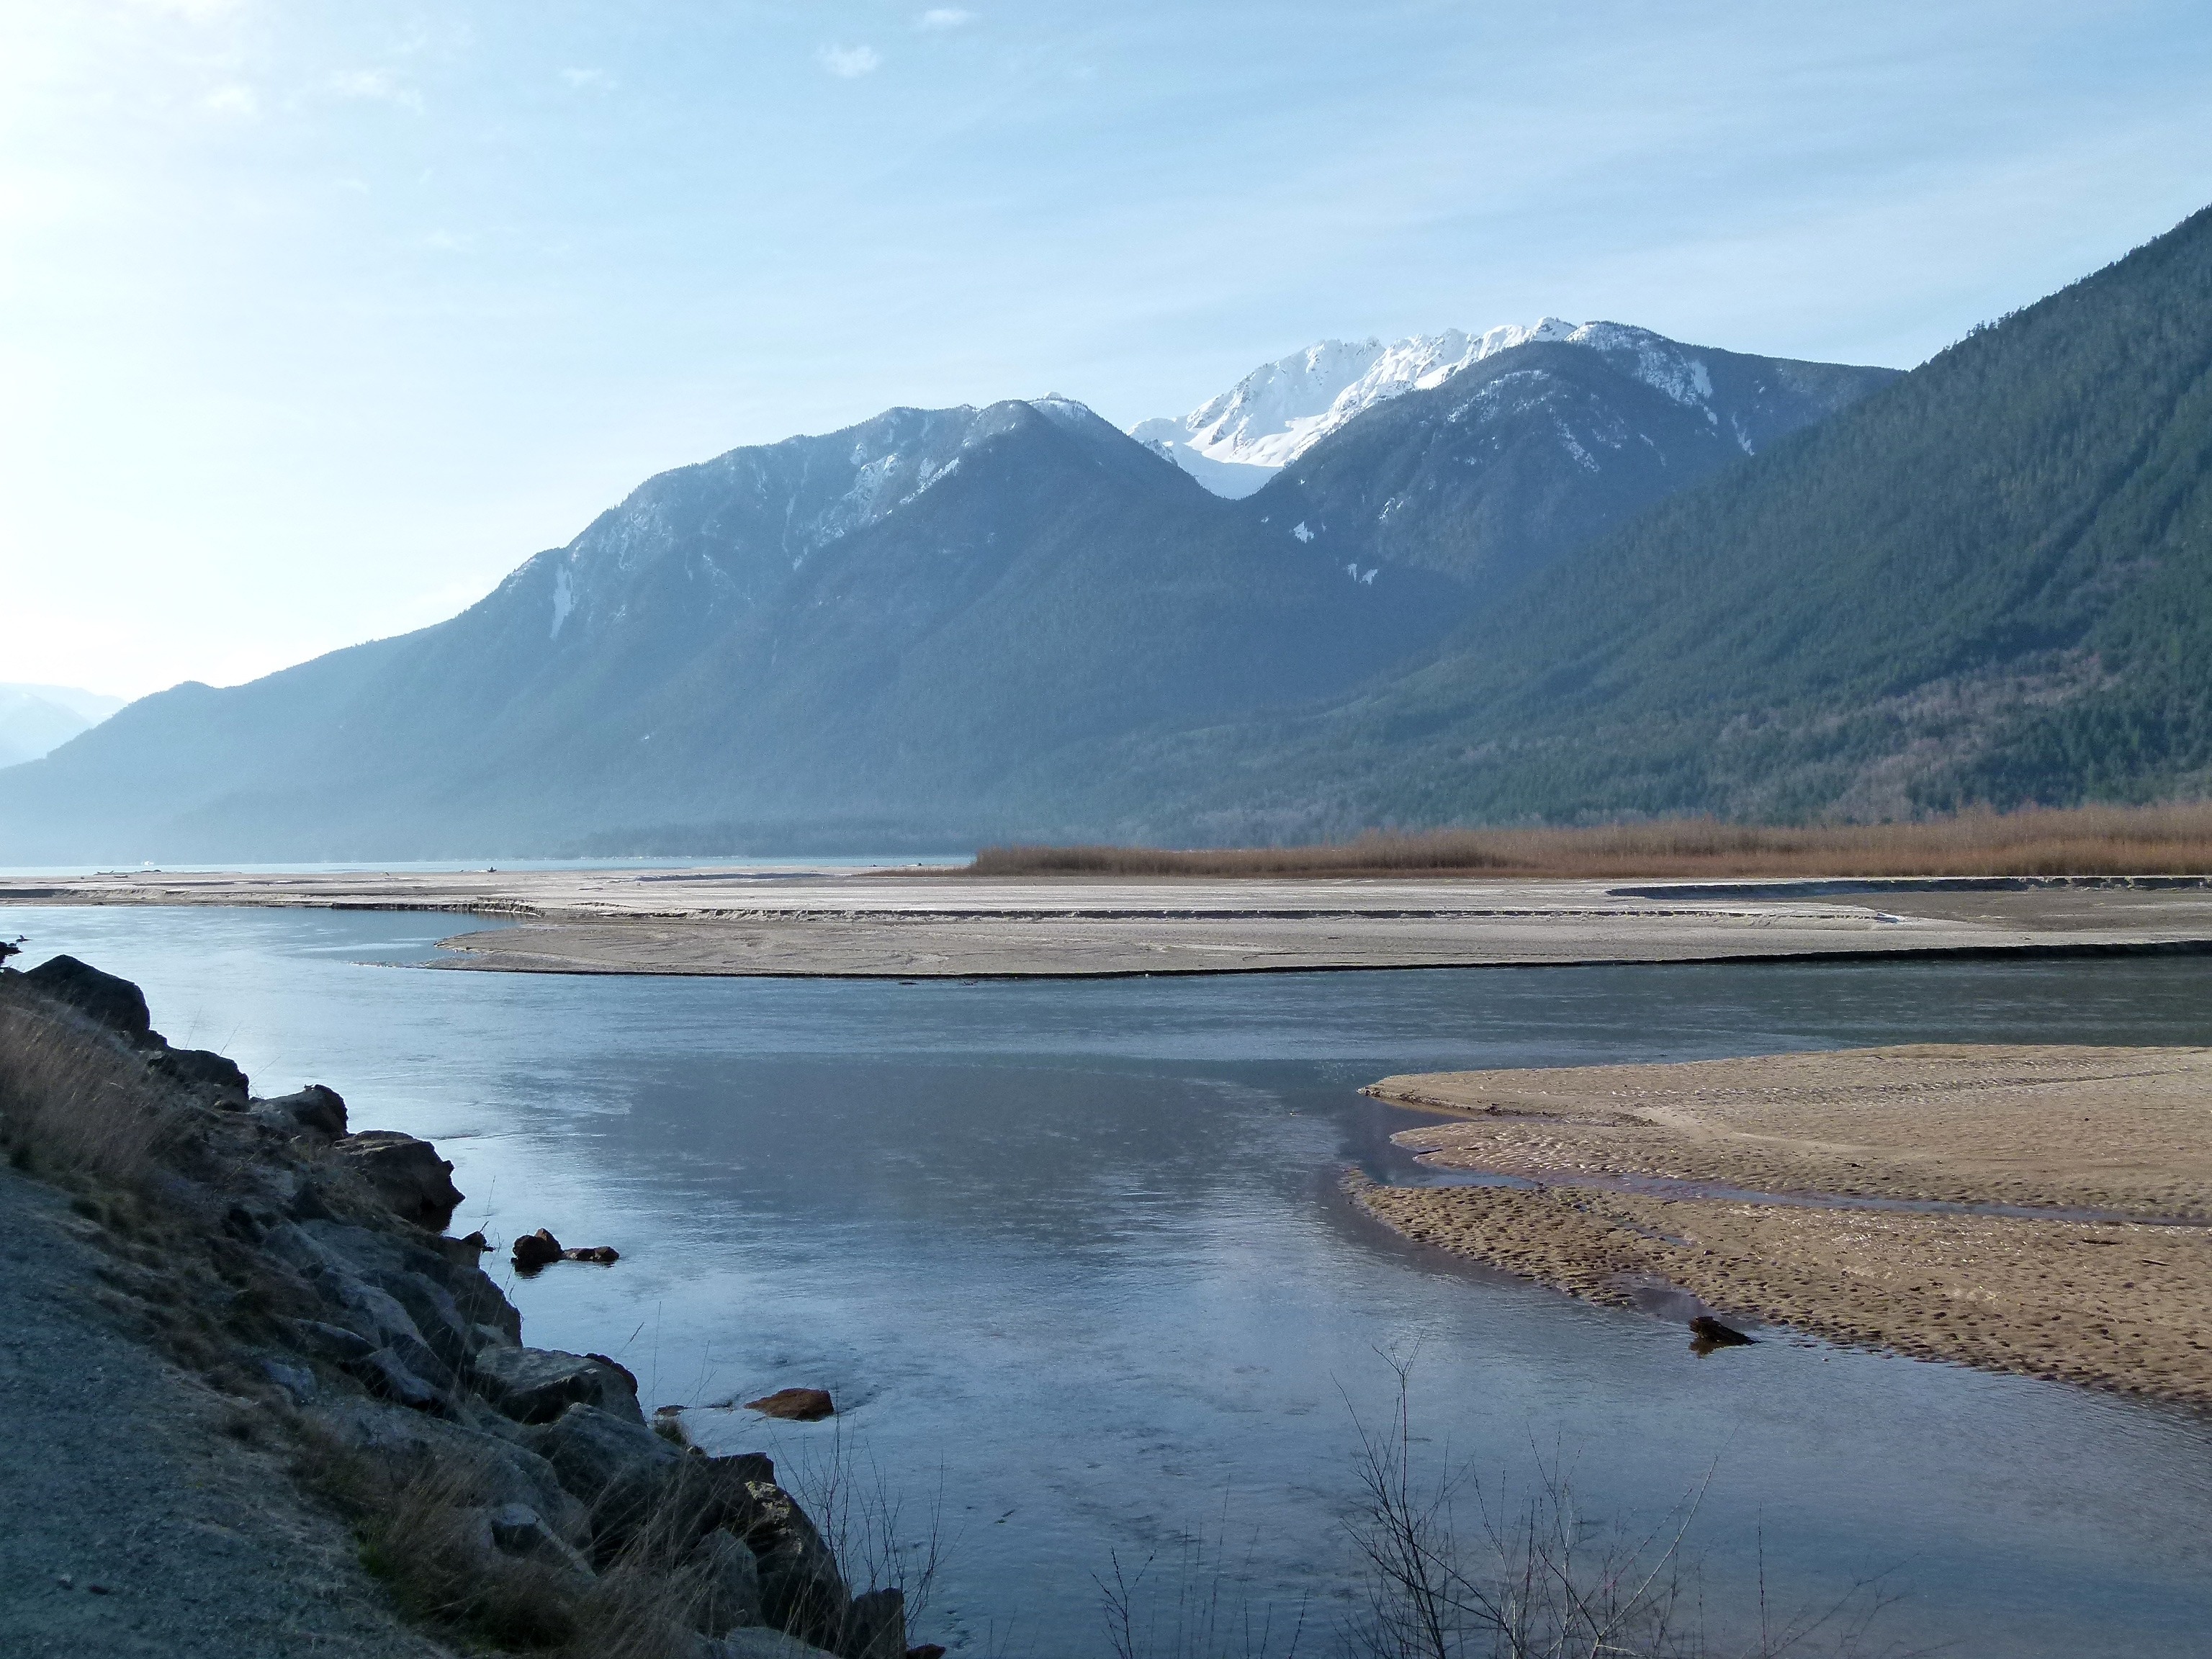
landscape, sea, coast, water, wilderness, mountain, snow, cloud, lake, mountain range, spring, reflection, scenery, reservoir, season, snow capped, body of water, canada, loch, landform, british columbia, geographical feature, mountainous landforms, lillooet lake